Kostolac

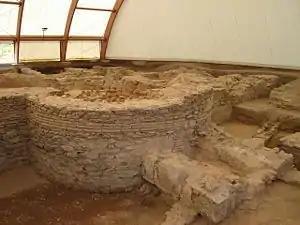
Ruins of Viminacium

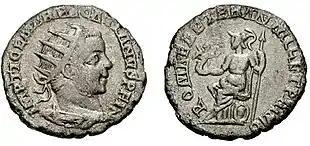
Viminacium mint by Antoninianus to celebrate the 1001 birthday of the Roman Empire. 248 AD.

Viminacium, a major city of the Roman province of Moesia, and the capital of Moesia Superior was situated 20 km east to the present centre, in the area of "Stari Kostolac" (Old Kostolac). Viminacium was the base camp of Legio VII "Claudia", and hosted for some time the IV "Flavia Felix". It was destroyed in 440 by the Huns, but rebuilt by Justinian I. During Maurice's Balkan campaigns, Viminacium saw destruction by the Avars and Slavs in 584 and a crushing defeat of Avar forces on the northern Danube bank in 599, destroying Avar reputation for invincibility.